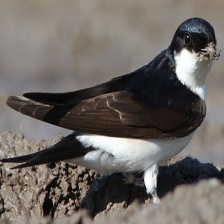
Species: COMMON HOUSE MARTIN
Scientific name: DELICHON URBICUM